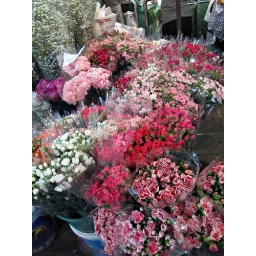
Flower bouquets at the flower market in Bangkok.